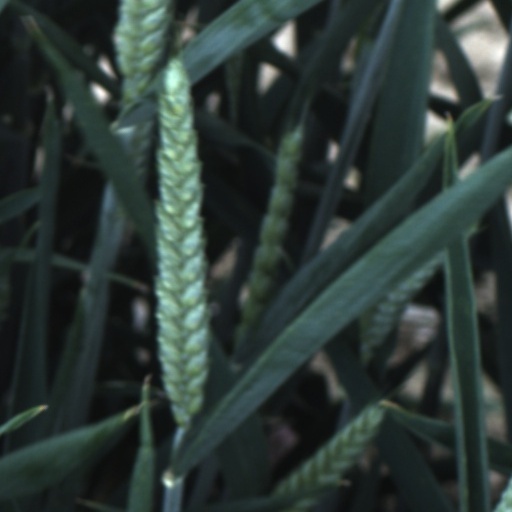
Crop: wheat